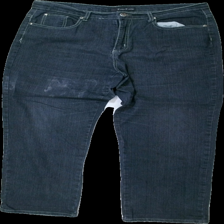
View: front
Type: Jeans
Category: Ladies
Brand: Not in the list
Brand text on label: Foxy Lady
Colors: Blue
Material: 97% cotton, 3% elastane
Cut: Regular
Size: 44
Season: All
Trend: Denim
Stains: Minor
Damage: stained
Damage location: top left
Damage 2: stained
Damage 2 location: top right
Damage 3: stained
Damage 3 location: top left
Price range: <50
Recommended usage: Export